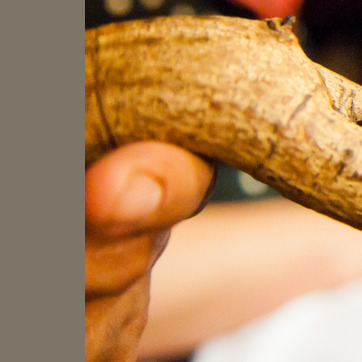
Material: skin